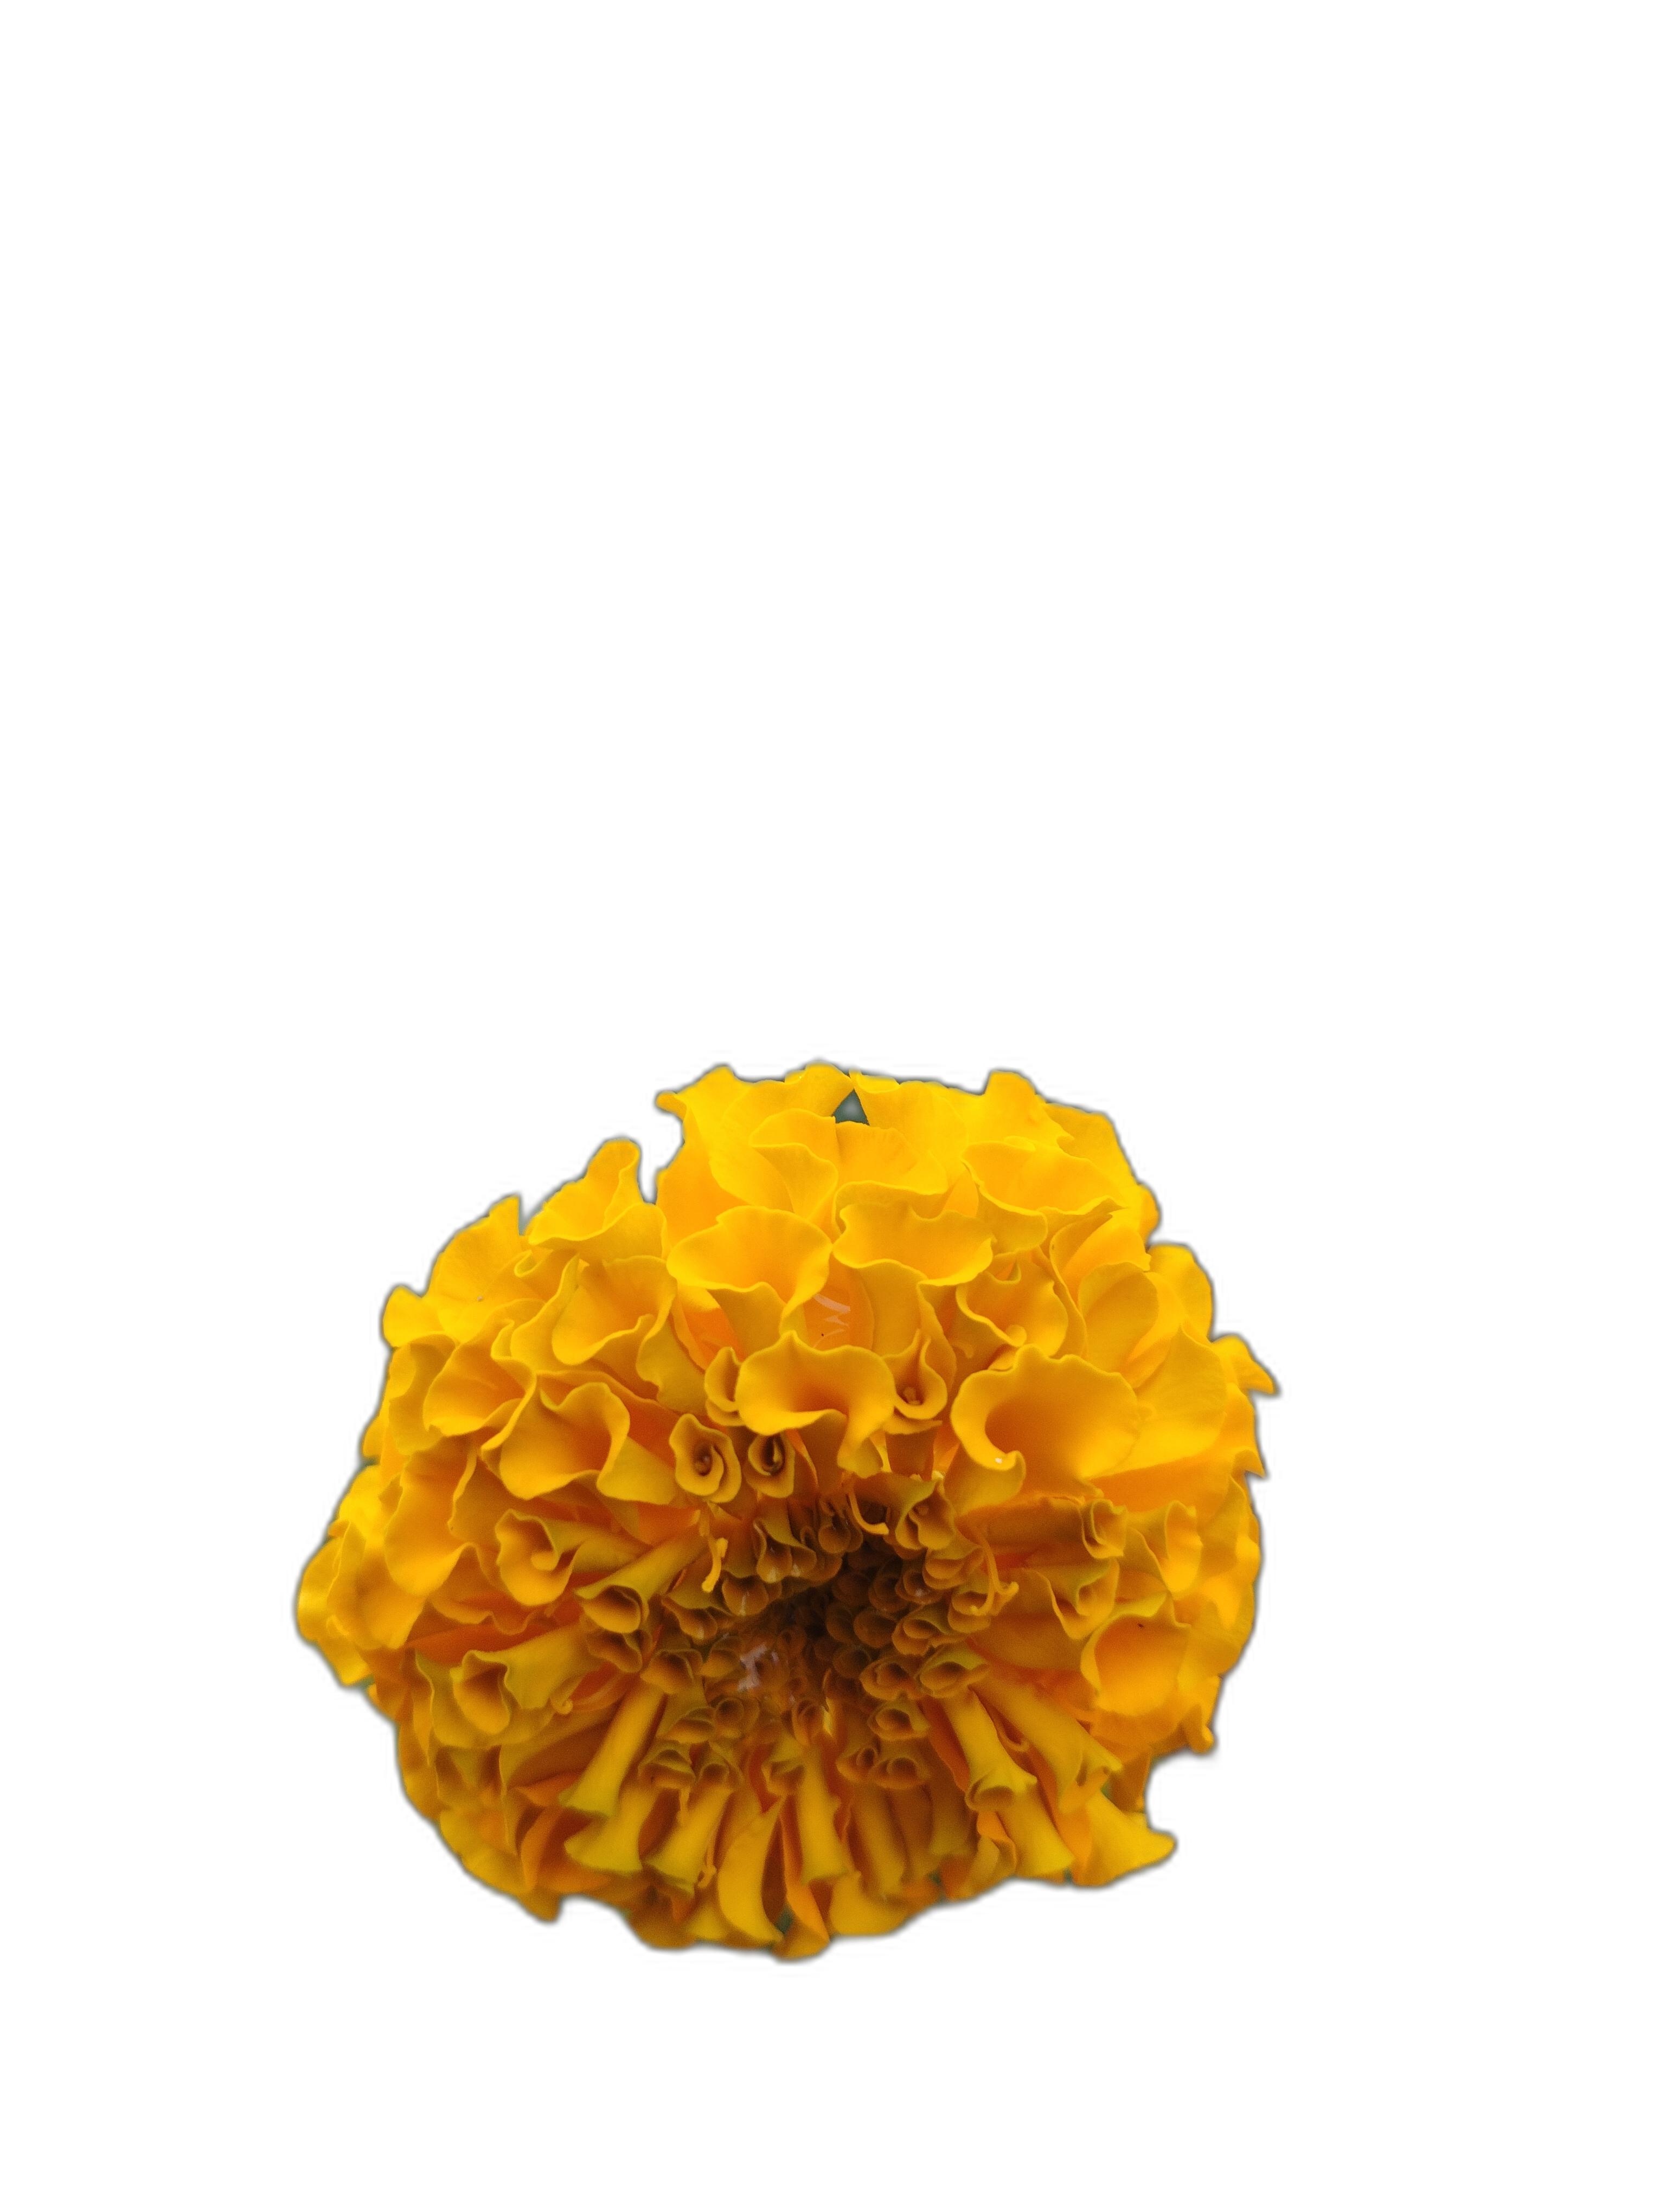
Label: Marigold